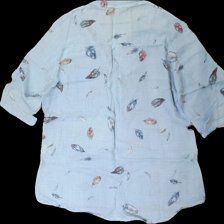
View: back
Type: Blouse
Category: Ladies
Brand: Missing
Colors: Blue, Red, Black
Material: 100% cotton
Pattern: Other
Cut: Regular
Season: All
Damage location: bottom right
Damage 2 location: middle left
Price range: 50-100
Recommended usage: Reuse
Description: blå blus med fjädrar i olika färger på